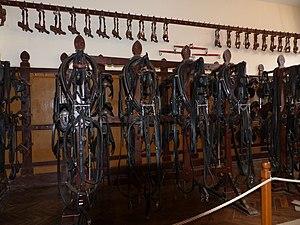
Sellerie du haras national de Lamballe
Les Haras nationaux sont, de 1665 à 2010, l'administration des haras publics français, dédiée à l'élevage des chevaux. Constituant l'une des plus anciennes administrations françaises, leurs origines remontent aux Haras royaux, créés sous Colbert. Brièvement supprimés durant la Révolution, ils sont restaurés sous le nom de Haras impériaux par Napoléon Iᵉʳ, puis réformés en 1874, devenant les Haras nationaux, organisation qui perdure plus d'un siècle. En 1999, les HN acquièrent le statut d'établissement public à caractère administratif. Un regroupement est opéré en 2010 avec l'École nationale d'équitation, pour former l'Institut français du cheval et de l'équitation.
Le haras national de Lamballe est l'un des cinq pôles équestres de la région française Bretagne. À l'origine, c'est un dépôt d'étalons royaux, créé à l'automne 1783 dans l'unique écurie d'une caserne de la ville de Lamballe. Supprimé en 1790, brièvement recréé en 1825, ce haras national trouve sa forme définitive à partir de 1842, ayant alors la charge de mettre des étalons reproducteurs à la disposition des propriétaires des 70 000 juments poulinières de sa circonscription. De nombreux travaux d'agrandissement permettent la construction de onze nouvelles écuries jusqu'au début du XXᵉ siècle, hébergeant alors jusqu'à 350 étalons de toutes races. Le haras national joue un rôle majeur dans le développement de la race du Norfolk-Breton, futur Postier breton, en important des étalons Trotteur Norfolk depuis l'Angleterre. Il est également à l'origine du succès de l'étalon demi-Ardennais Naous, l'un des étalons fondateur de la race du Trait breton.